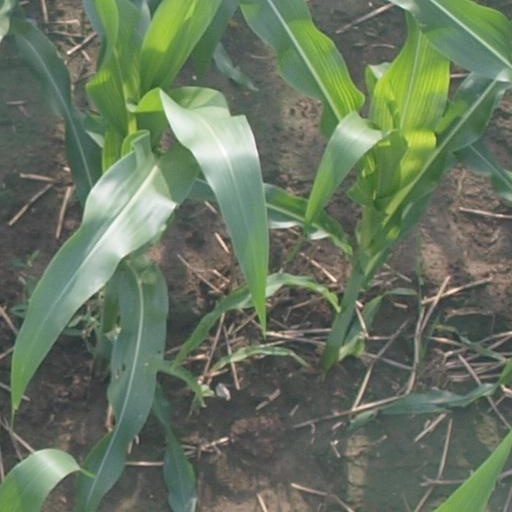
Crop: maize; corn